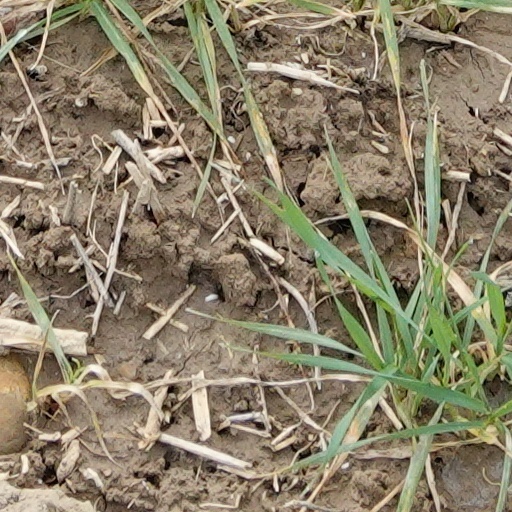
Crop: wheat